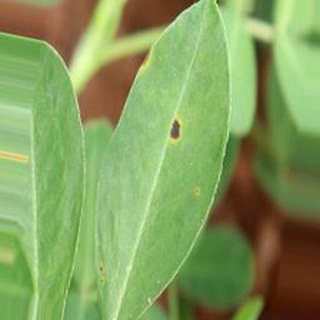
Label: groundnut_early_leaf_spot